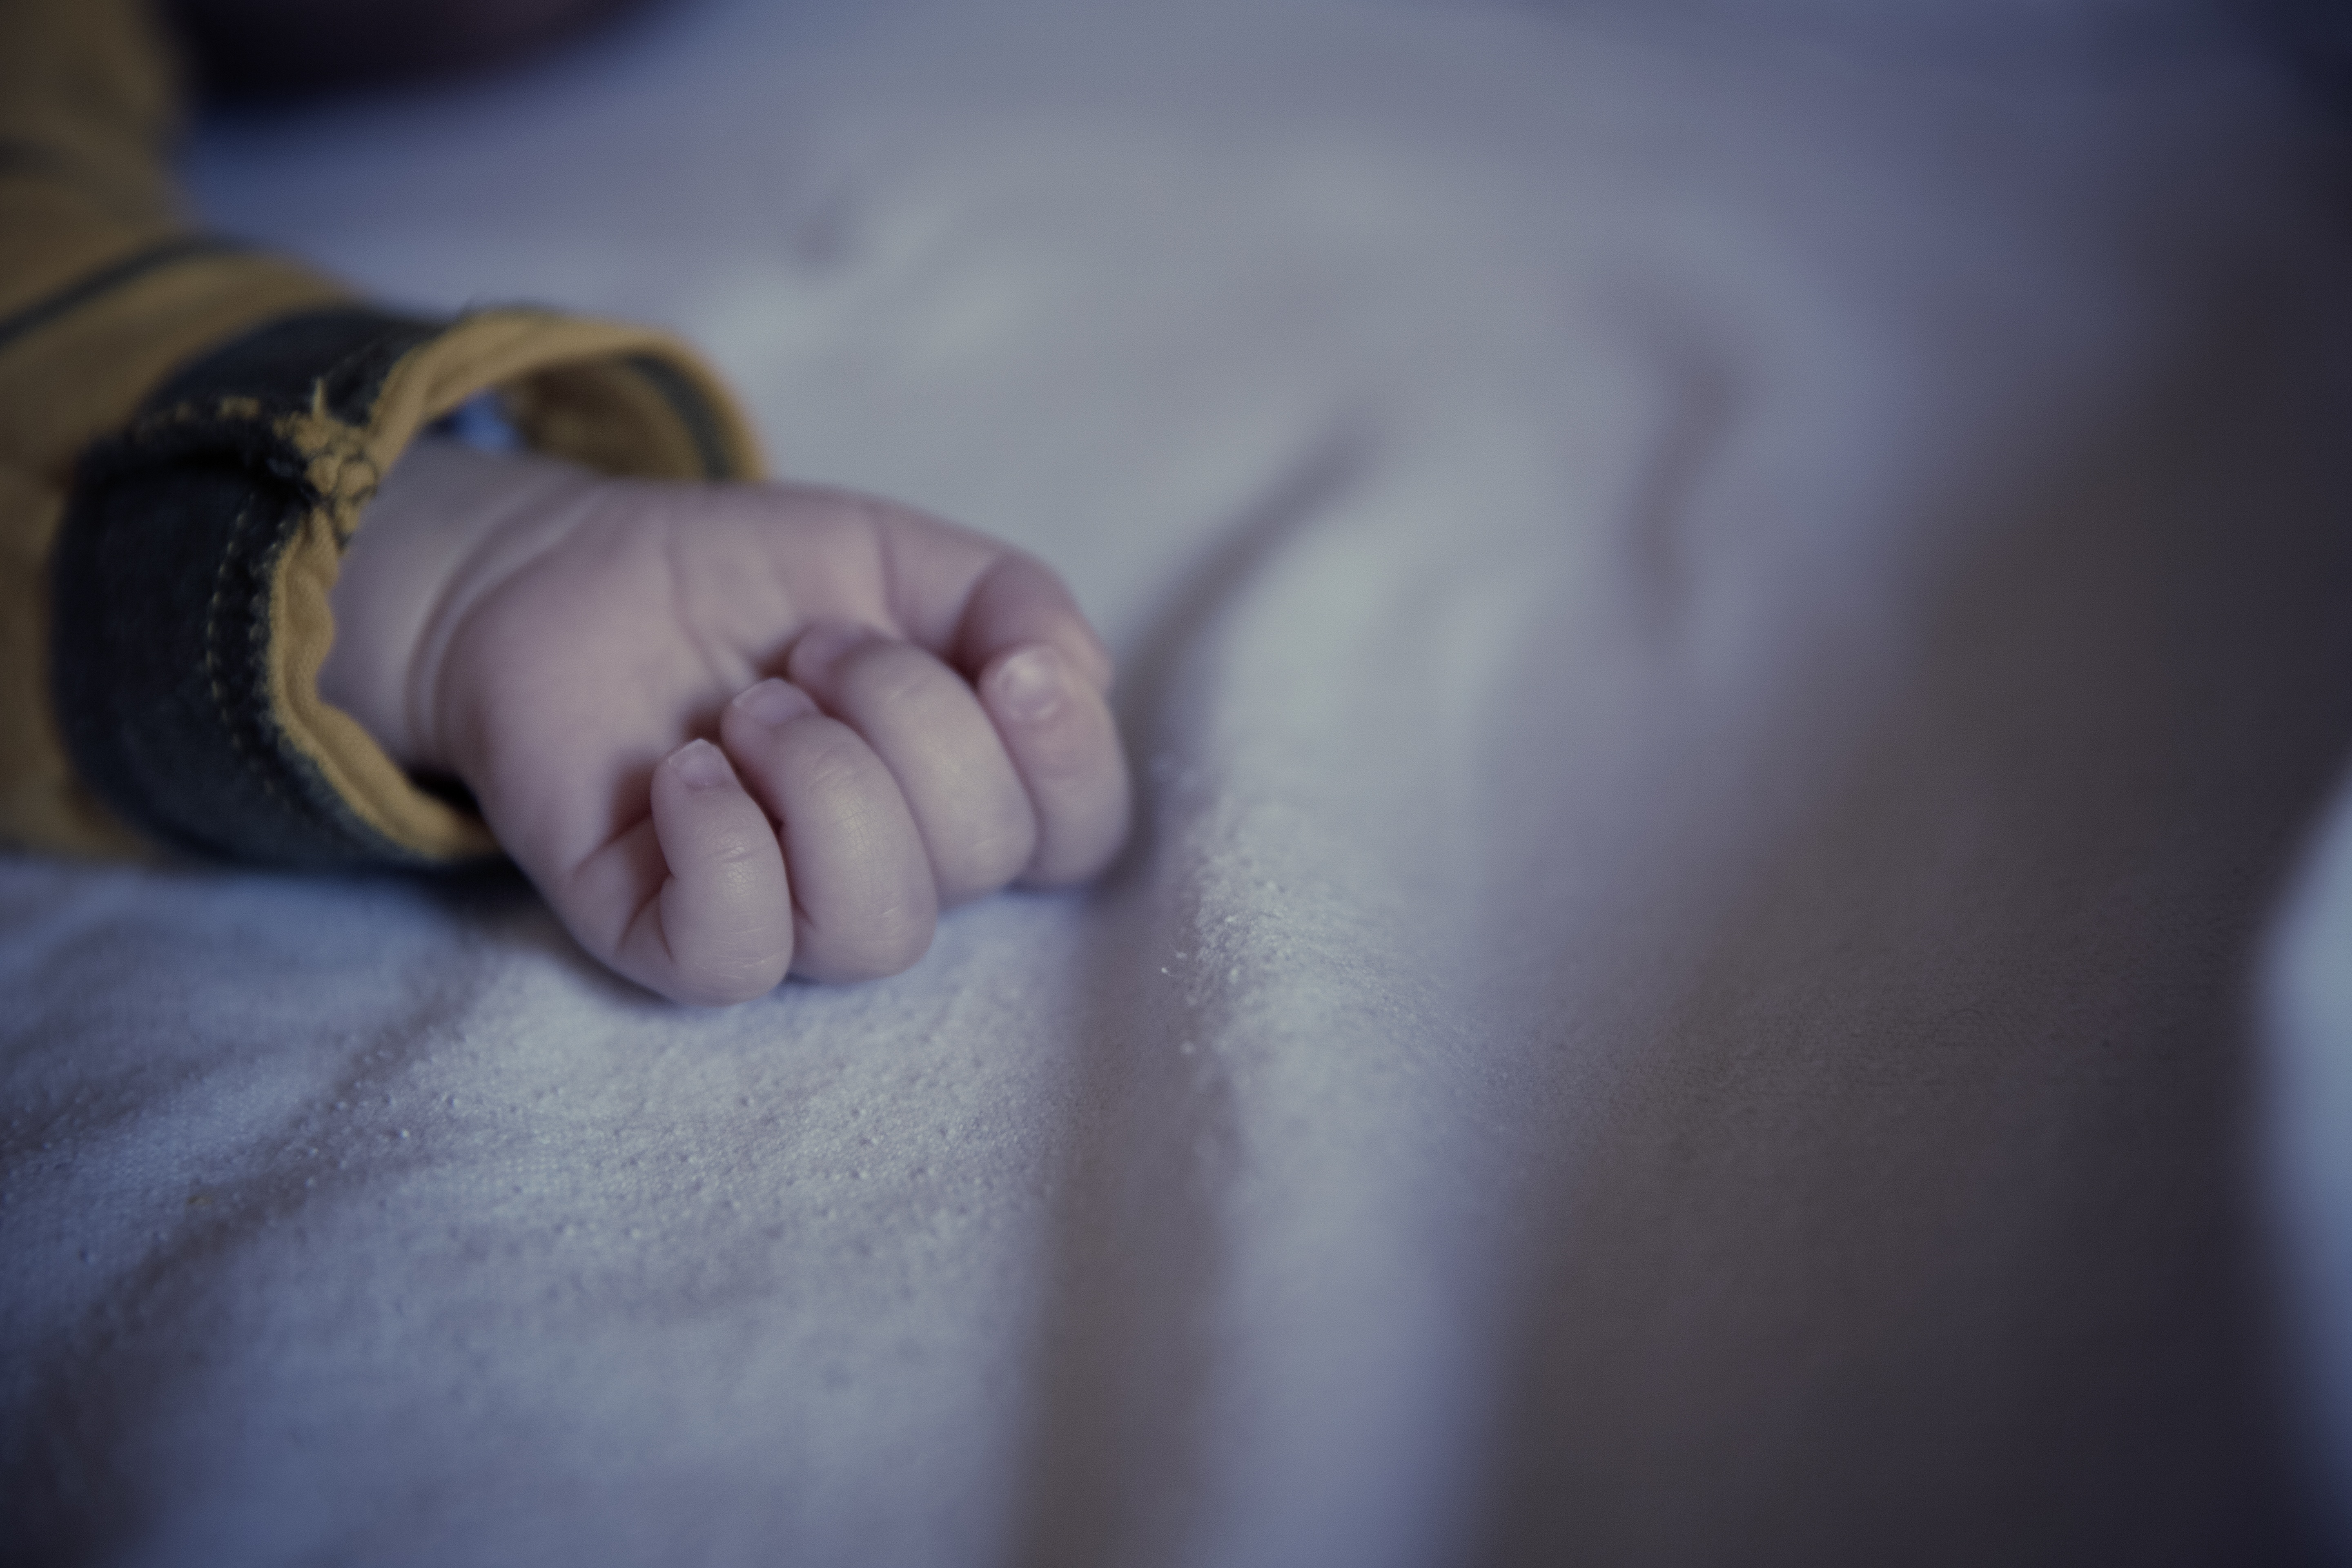
hand, person, girl, white, photography, sweet, cute, leg, portrait, finger, sleeping, peaceful, child, blue, clothing, ear, arm, baby, mouth, close up, human body, infant, eye, head, skin, beauty, organ, emotion, small child, macro photography, detention, live new, sense